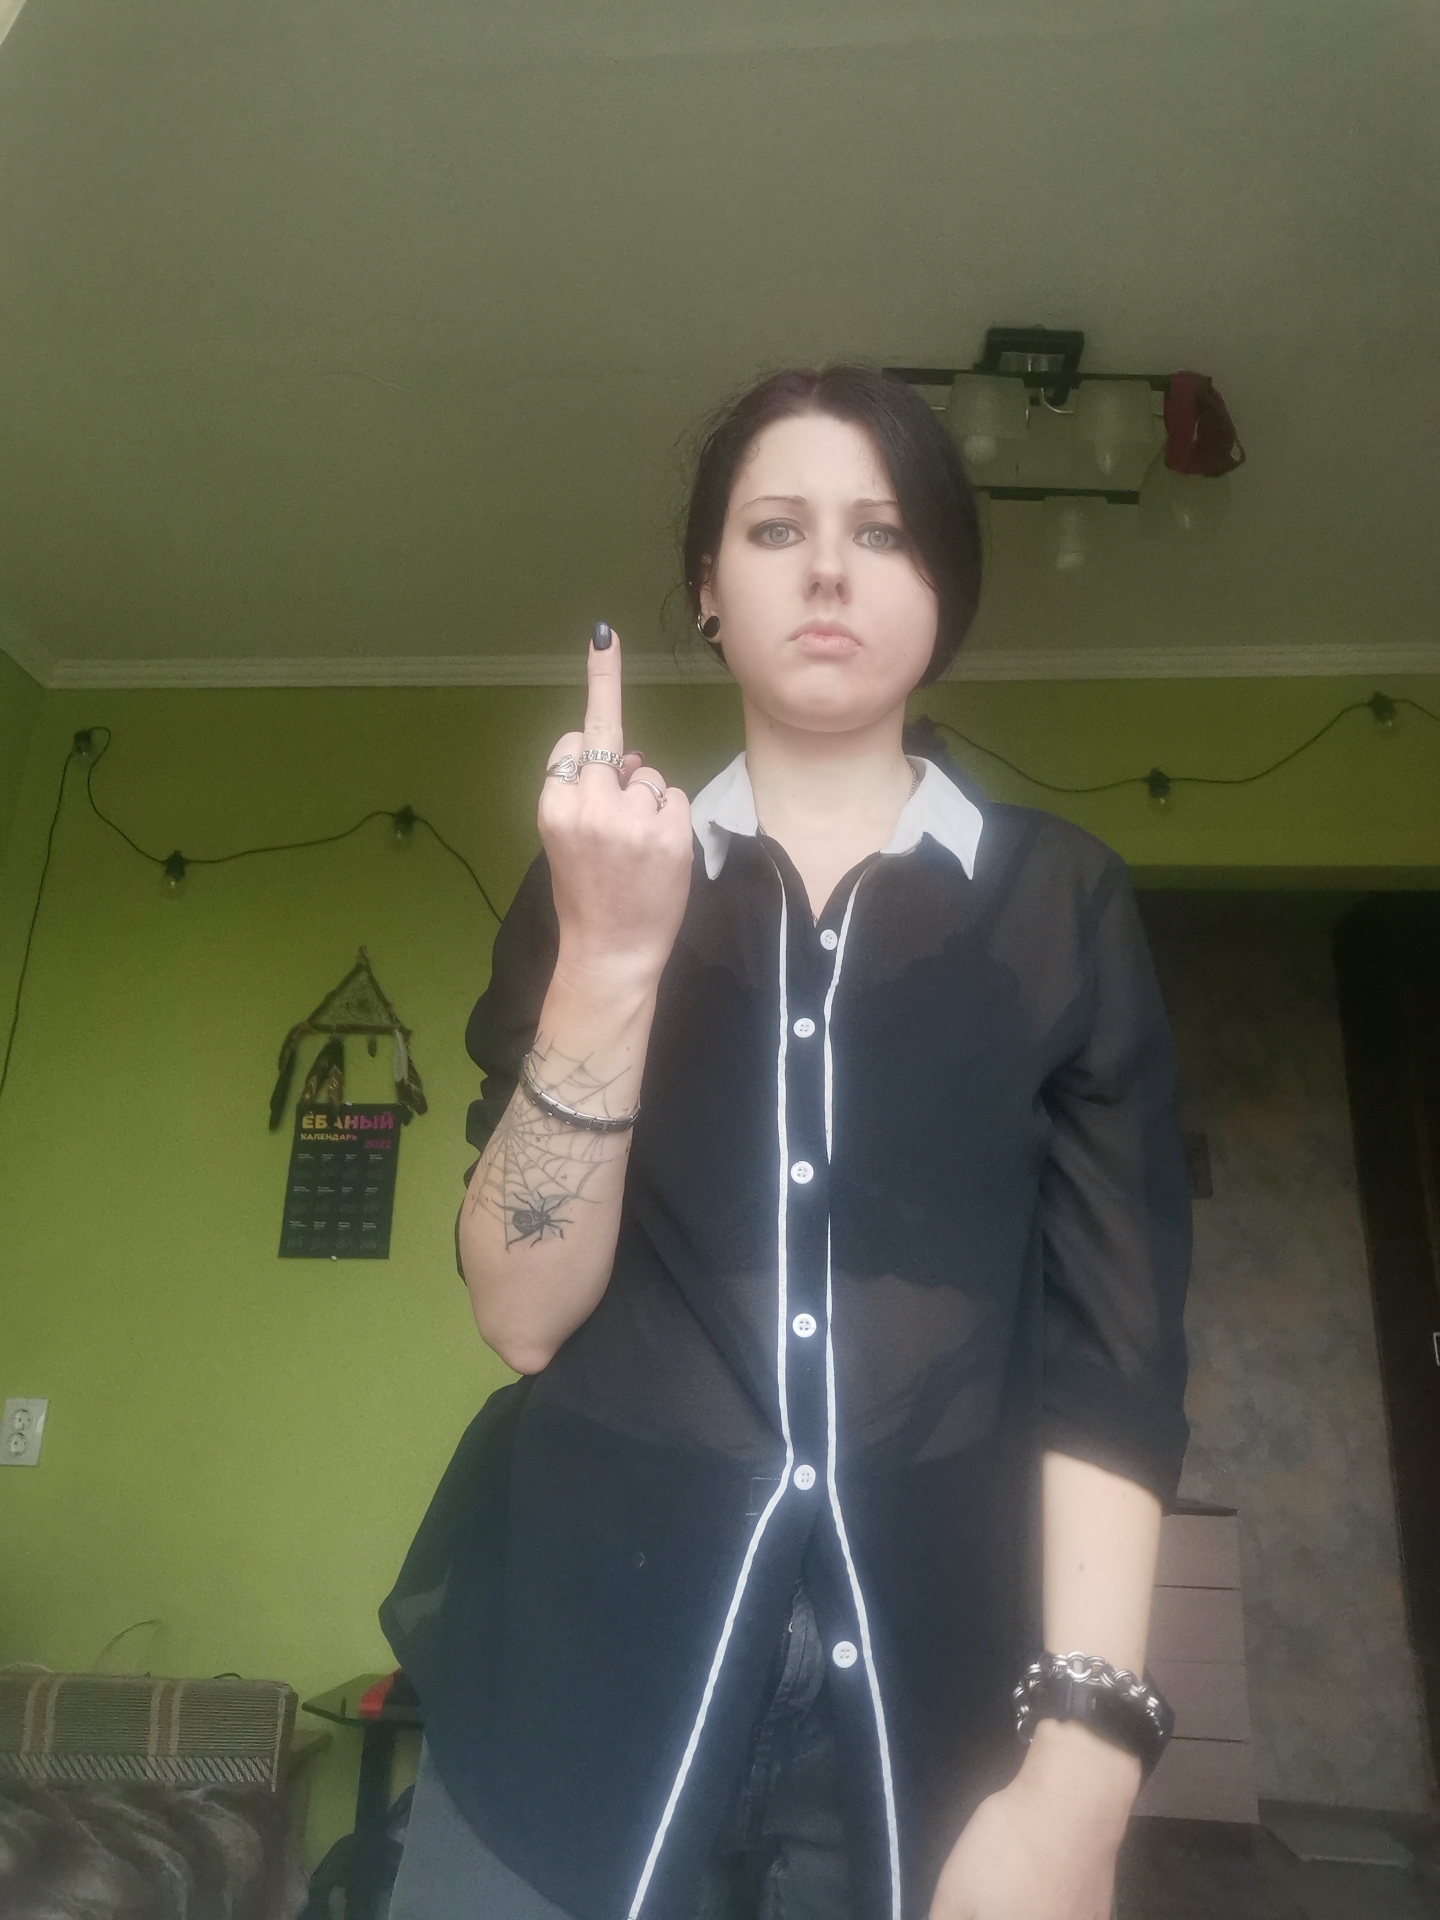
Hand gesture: middle_finger